Mogollon Mountains

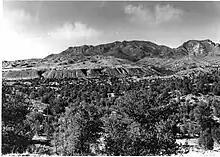
View of the Mogollon Range from U.S. Route 180

The Mogollon Mountains or Mogollon Range ( or ) are a mountain range in Grant County and Catron County of southwestern New Mexico, in the Southwestern United States. They are primarily protected within the Gila National Forest.